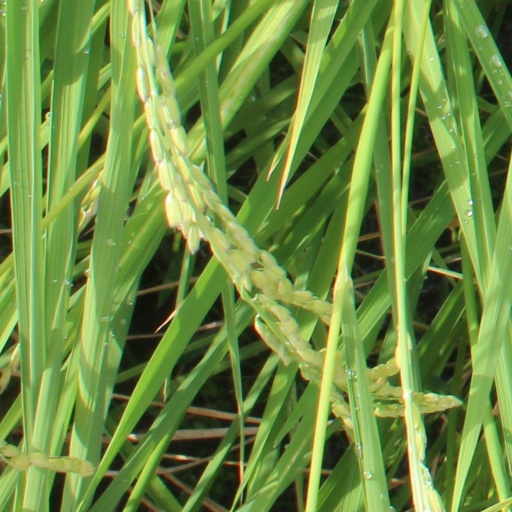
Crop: rice